Hang-On

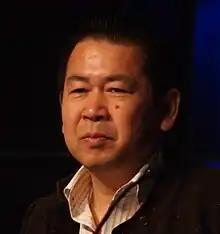
A photograph of Yu Suzuki

"Hang-On" was the second game to be developed by Yu Suzuki, the first being 1984's "Champion Boxing". Development of "Hang-On" began with a project brought to him by a colleague who asked him to implement a torsion bar into an arcade game design—although the bar proved too difficult to implement in the final game design and springs were used instead. Suzuki was given the freedom to decide what kind of game to design, and as a fan of cars and motorcycles, he chose to design a game where the arcade cabinet simulated an actual motorcycle and players would have to move side to side on the motorcycle to turn. He also had a desire to make his game better than "Pole Position", a Namco game which had beaten out Sega's "Turbo" in popularity. In developing the game, Suzuki wanted to make his new motorcycle racing game a realistic experience. His initial desire was to create a 3D game, though the technology of the time made full 3D environments impossible. Instead, he specified the design of Sega's new Super Scaler arcade system board—initially known as Sega Hang-On hardware—enhanced from the existing VCO Object system board that would use multiple CPUs and back end DSP compatibility to create 3D effects, while using 16-bit graphics. The game achieves its 3D effects using a sprite-scaling technique.